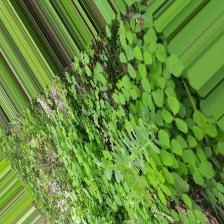
Label: Normal